Man in the Iron Mask

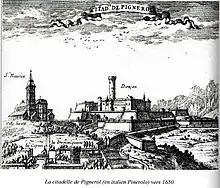
Etching of the citadel and dungeon of Pignerol, in Piedmont, Italy ( 1650)

The earliest surviving records of the masked prisoner are from 19 July 1669, when Louis XIV's minister, the Marquis de Louvois, sent a letter to Bénigne Dauvergne de Saint-Mars, governor of the prison of Pignerol (which at the time was part of France). In his letter, Louvois informed Saint-Mars that a prisoner named "Eustache Dauger" was due to arrive in the next month or so.